He Xiangning

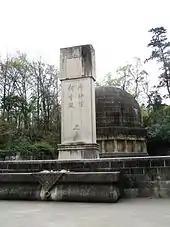
Tomb of Liao Zhongkai and He Xiangning in Nanjing

After Sun Yat-sen died in March 1925, the left and right wings of the KMT competed for the party leadership. Liao Zhongkai, the leader of the left wing, was assassinated in Guangzhou in August. He Xiangning was beside him at the time, her clothes soaked with his blood.